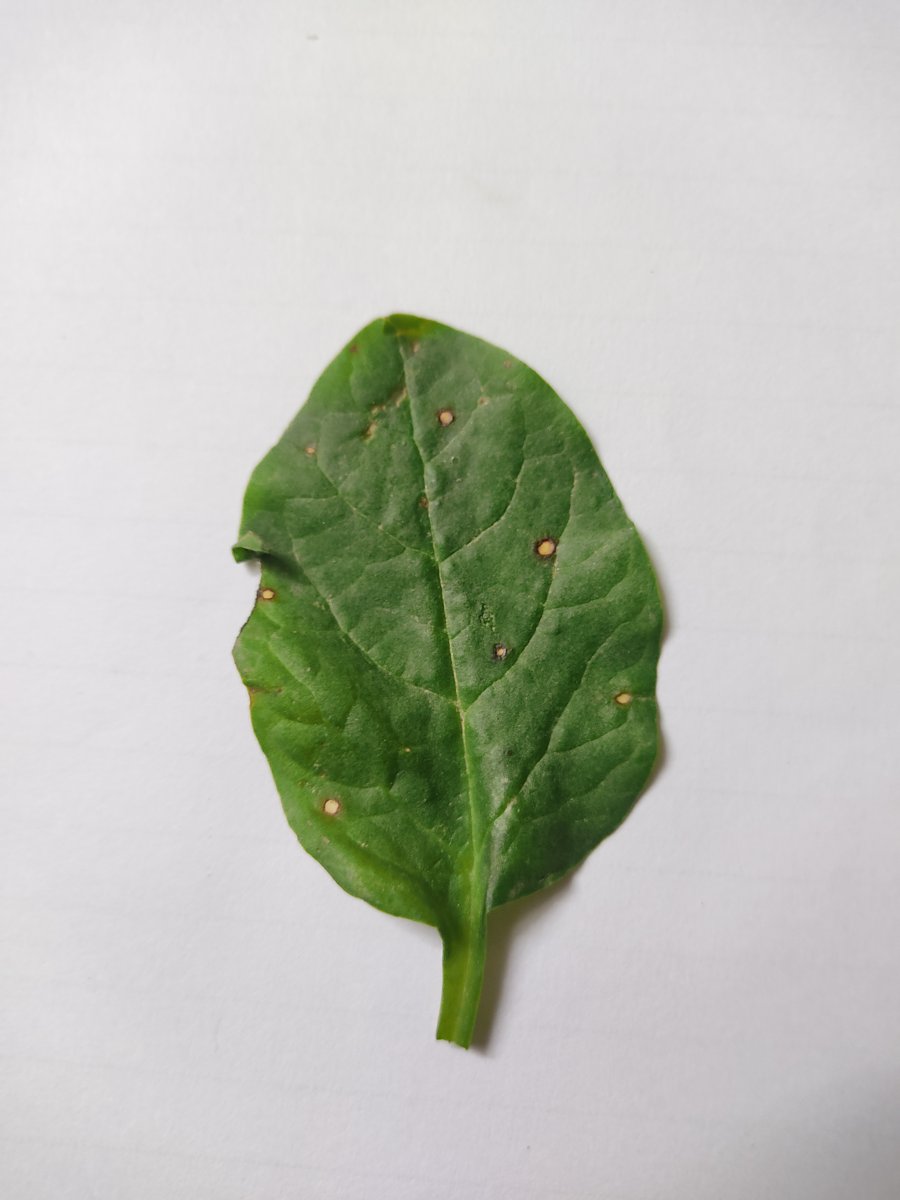
Label: Bacterial-Spot